Viktor Kazantsev

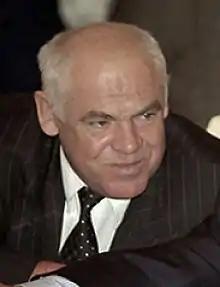
Kazantsev in 2001

Viktor Germanovich Kazantsev (26 February 1946 – 14 September 2021) was a Russian general and politician who was the envoy of the Russian president to the Southern Federal District from 2000 to 2004. He performed primary negotiations between the Russian government and the Chechen opposition. Decorated with the Hero of the Russian Federation title, he was involved in coordinating the government responses to various violent actions in Chechnya. Kazanstev was also involved in coordinating the rescue attempt during the Moscow theatre hostage situation, which took place in October 2002.